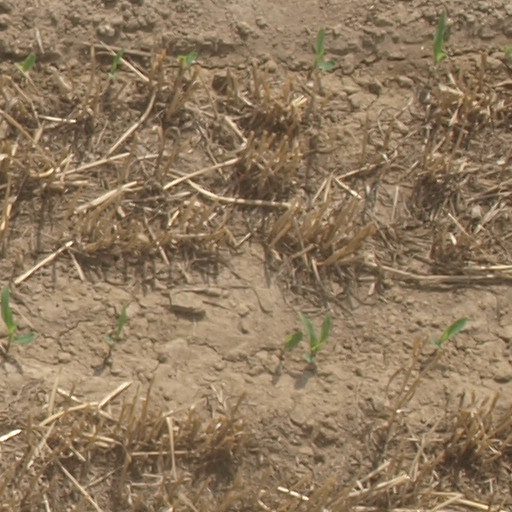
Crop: maize; corn